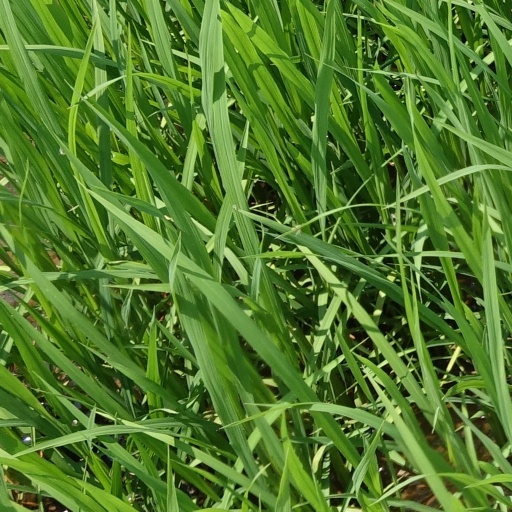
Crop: rice